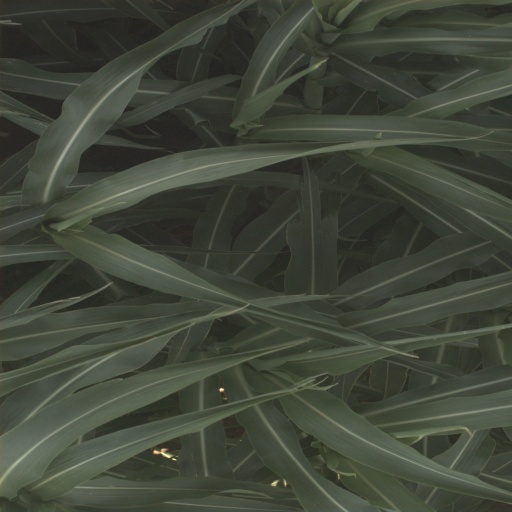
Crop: sorghum